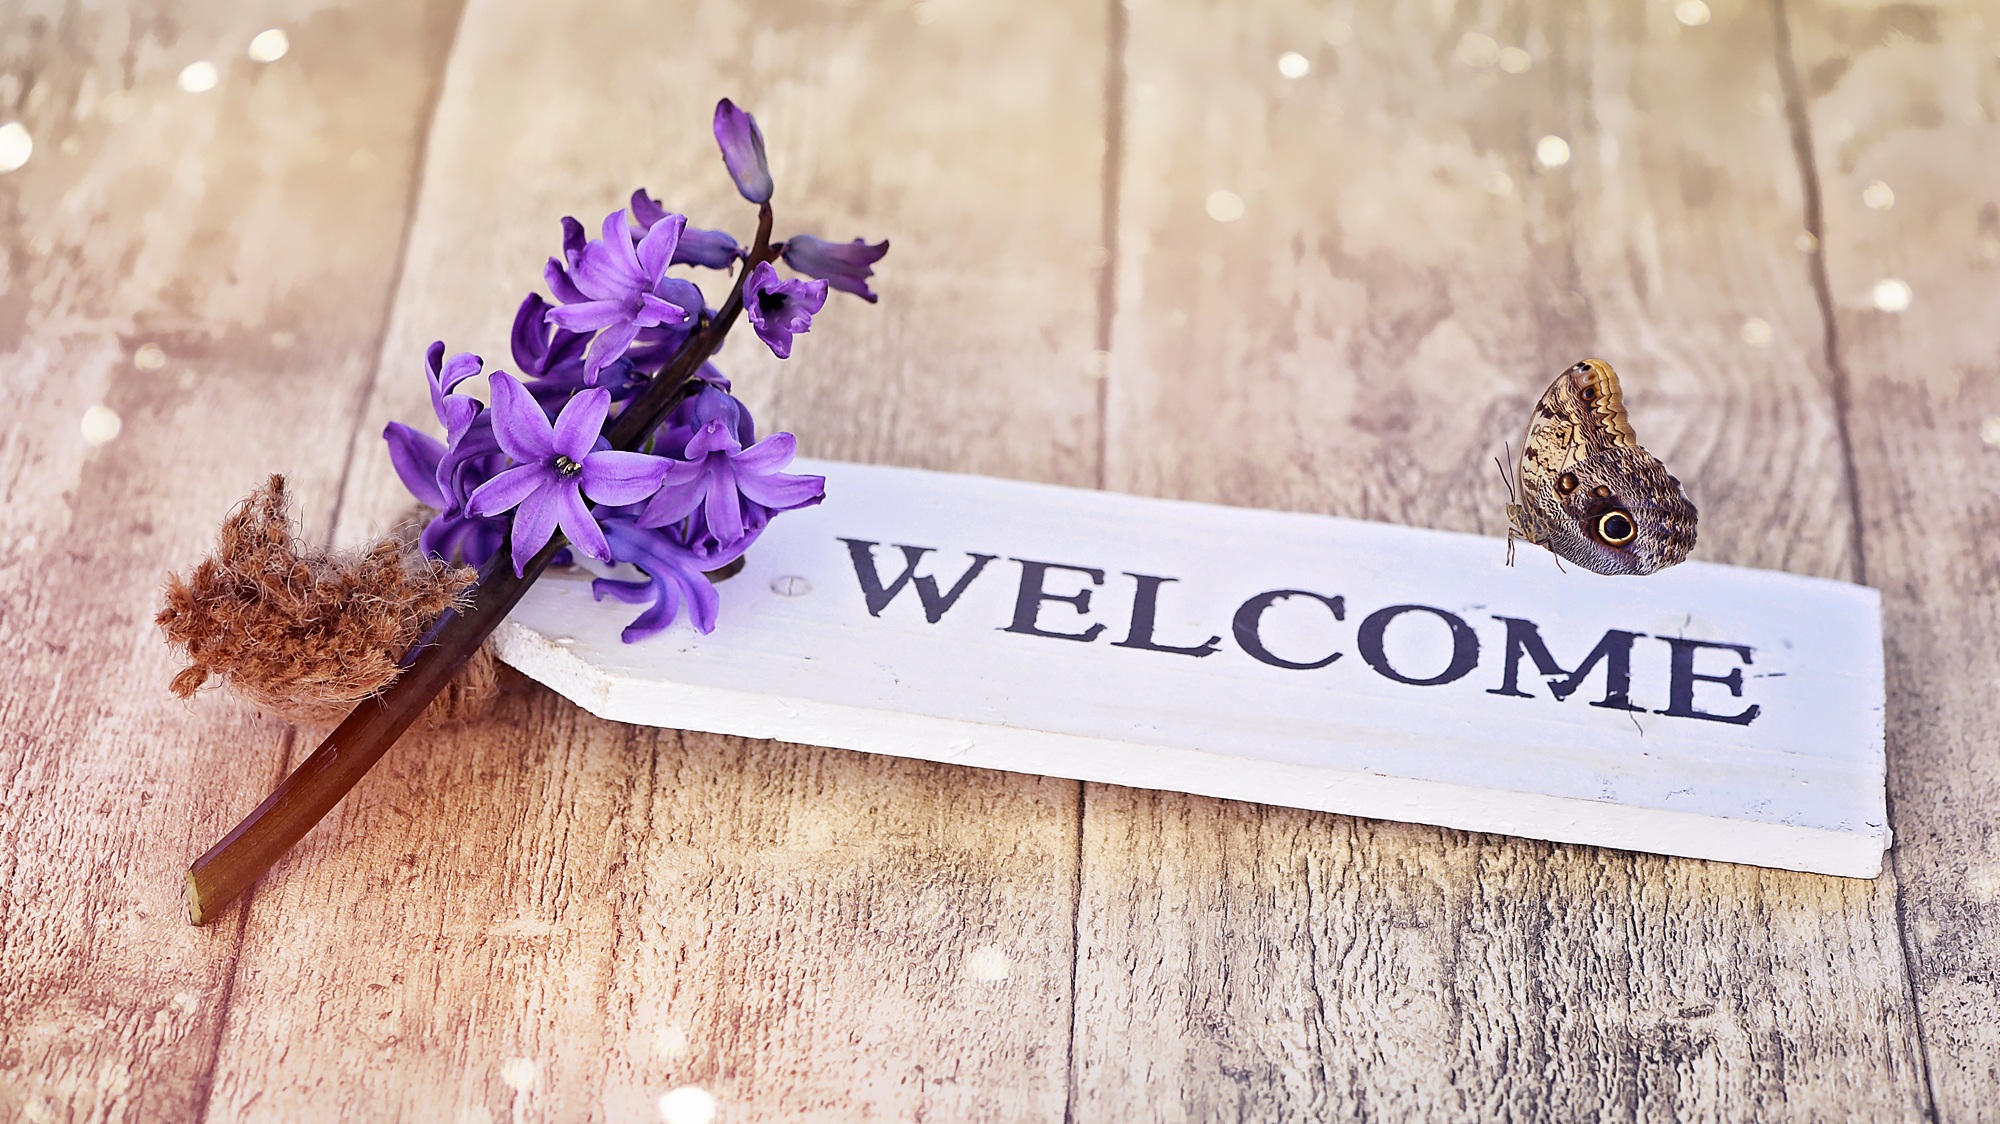
plant, wood, flower, spring, blue, butterfly, close, shield, welcome, fragrant, hyacinth, spring flower, wooden sign, fragrant flower